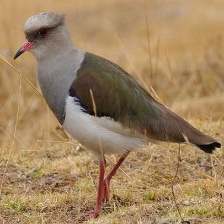
Species: ANDEAN LAPWING
Scientific name: VANELLUS RESPLENDENS